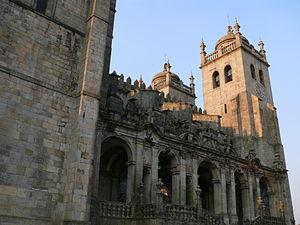
Cathédrale de Porto - Loggia baroque sur la façade latérale. Nicolau NASONI.Português: Galilé barroca à fachada lateral da Sé do Porto. Nicolau NASONI.
La Cathédrale de Porto est une église forteresse du XIIᵉ siècle sise dans le centre historique de la vieille ville de Porto. De style roman, elle est remaniée aux XVIIᵉ et XVIIIᵉ siècles, mais n’en est pas moins un des monuments les plus anciens de la ville. Elle est dédiée au culte catholique et voisine du palais épiscopal.